Chris Hackett (footballer)

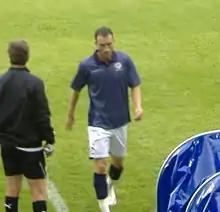
Hackett playing for Millwall in 2010

Christopher James Hackett (born 1 March 1983) is an English retired footballer who works as assistant manager at Oxford United.